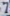
Number: 7